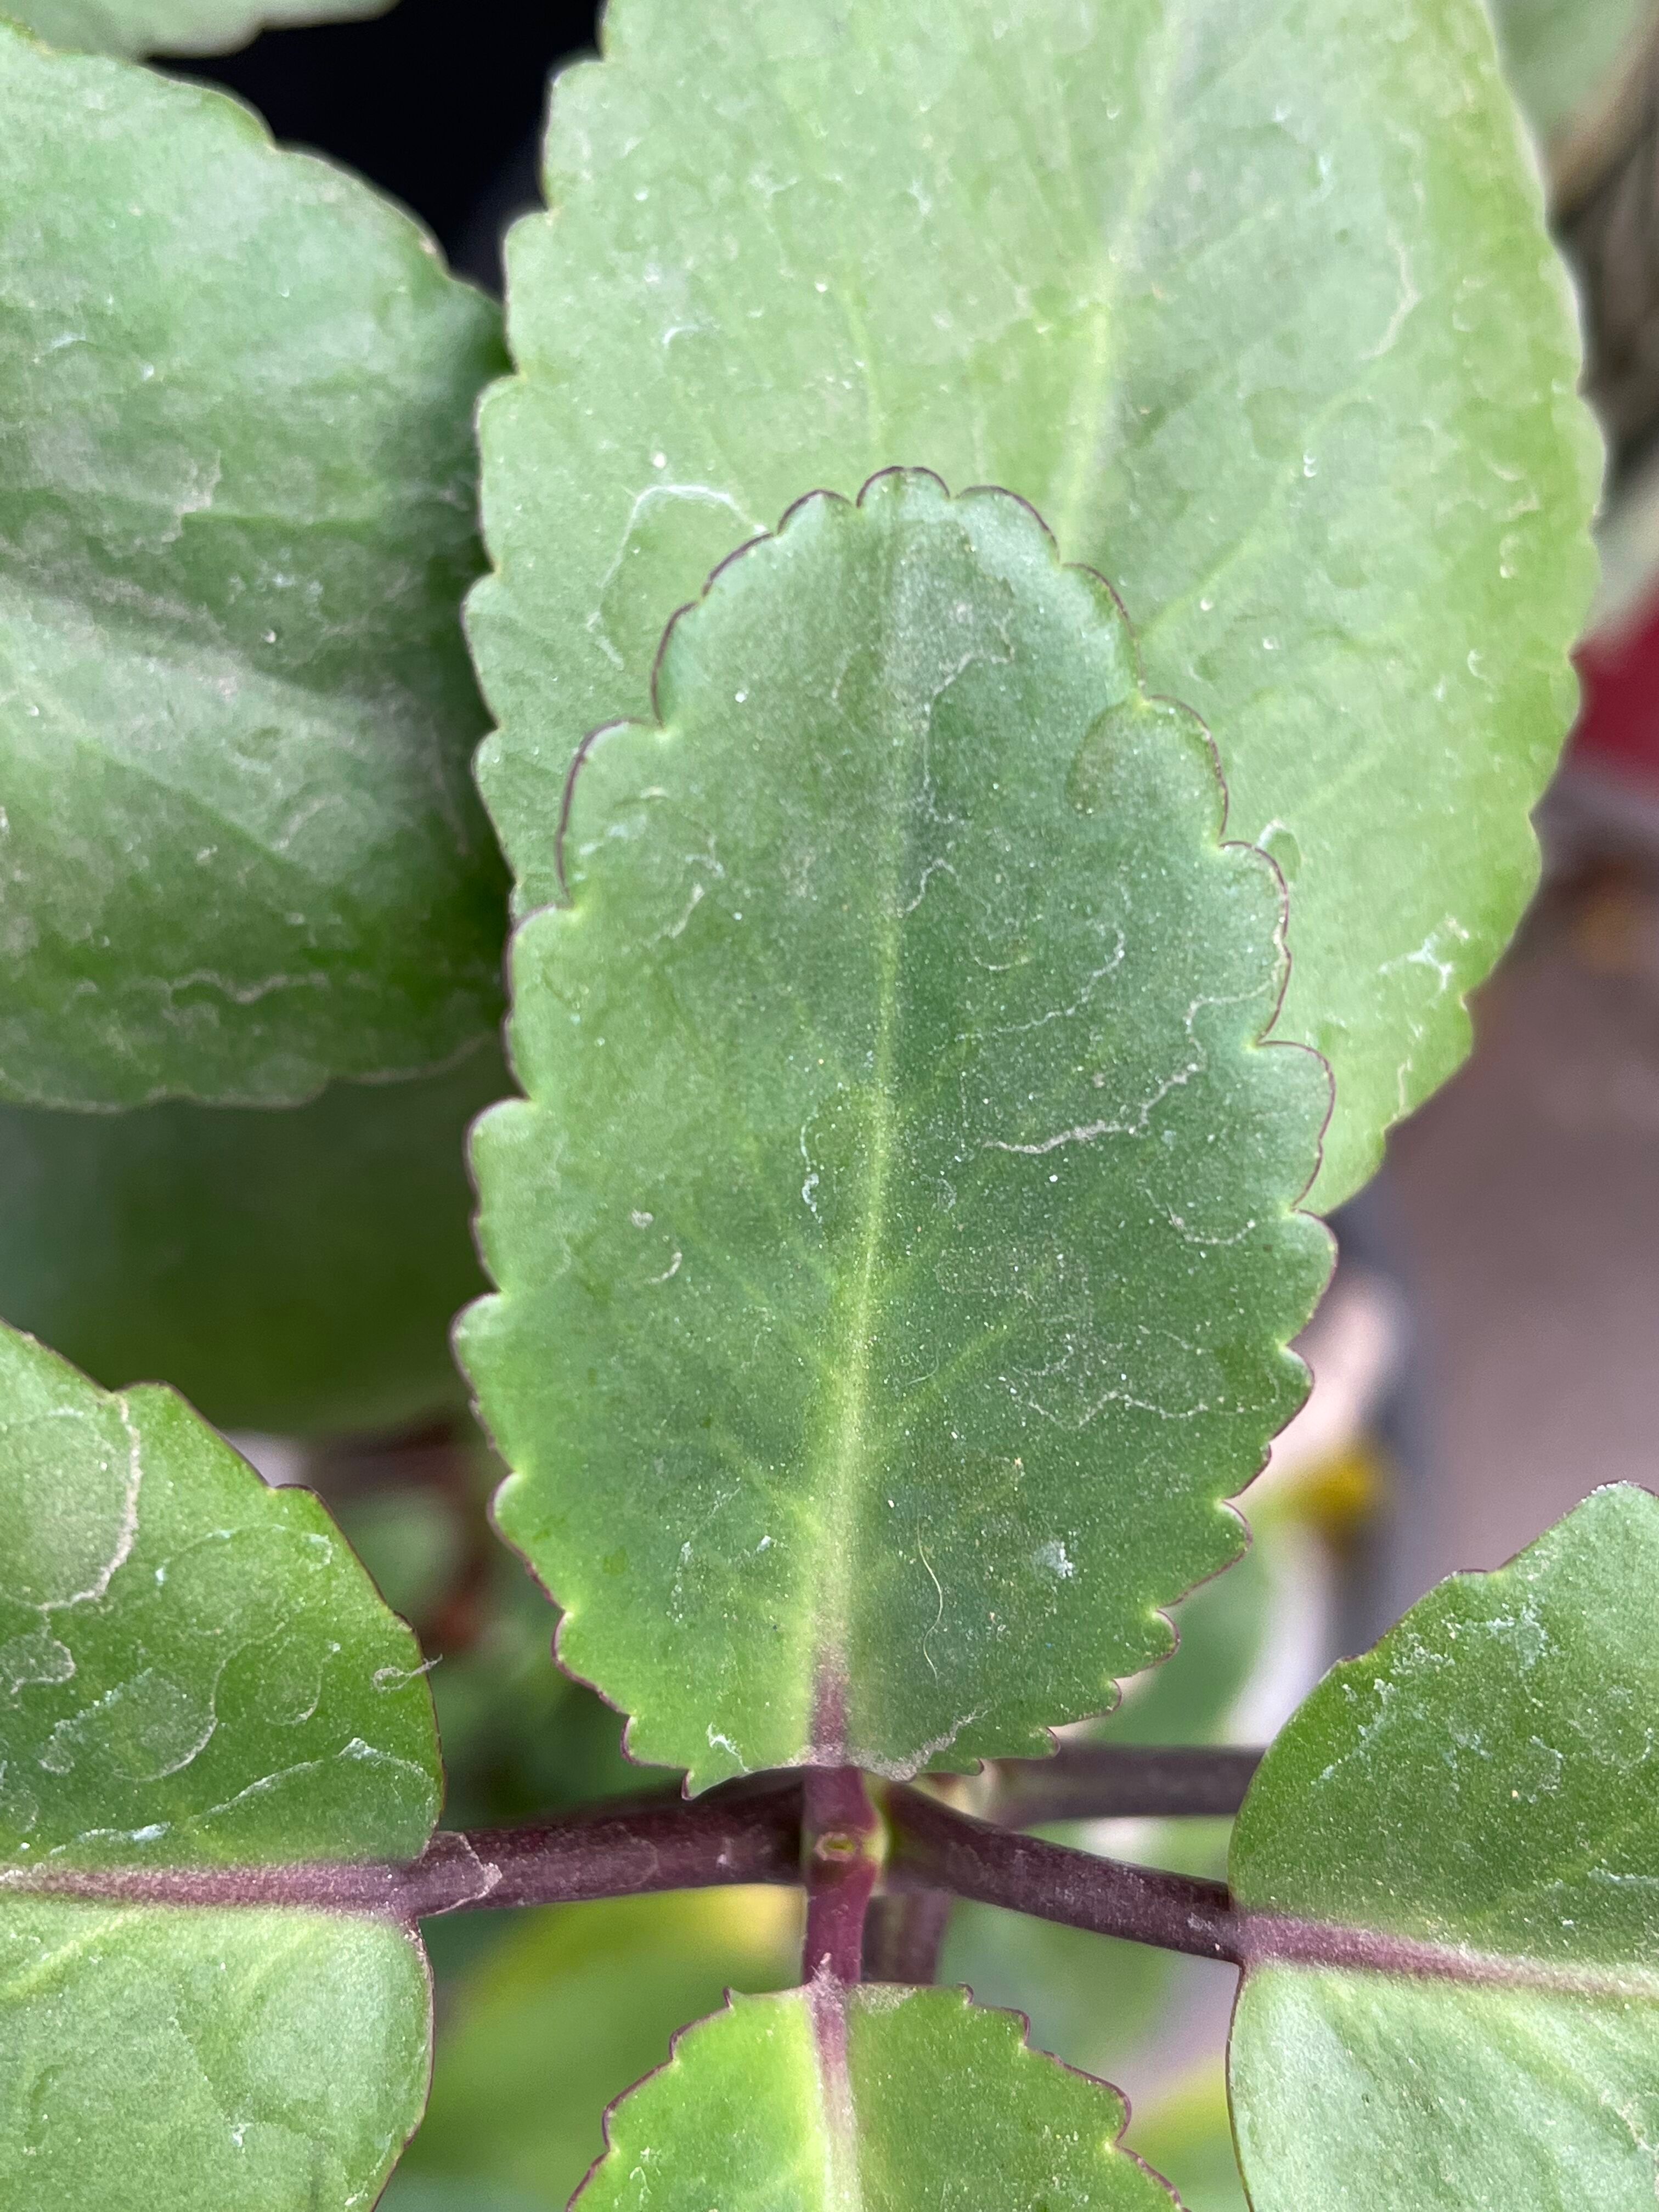
Plant species: kalanchoe-pinnata